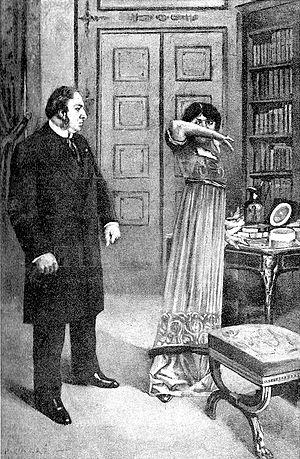
Le Foyer est une comédie en trois actes de l’écrivain français Octave Mirbeau, écrite en collaboration avec Thadée Natanson et représentée à la Comédie-Française le 7 décembre 1908.